Super Aguri F1

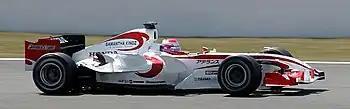
Franck Montagny at the 2006 French Grand Prix

At the , Ide was involved in a collision with Midland driver Christijan Albers, sending Albers into a series of rolls. Ide was reprimanded by the race stewards. For the , Ide and Montagny swapped roles within the team with Ide being demoted to test driver, at the request of the FIA. On 10 May 2006, the FIA Permit Office revoked Ide's Super Licence, preventing his return to an F1 seat until at least the 2007 season.